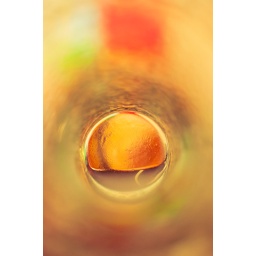
Variations of water in a coke glass v4